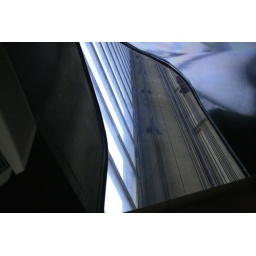
Inside the glass floor elevator in the CN Tower